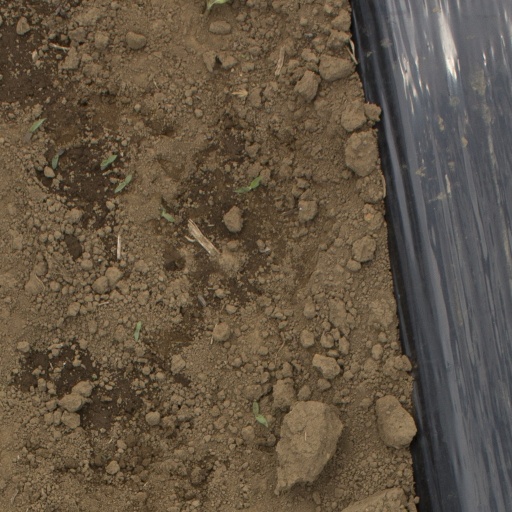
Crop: Jerusalem artichoke